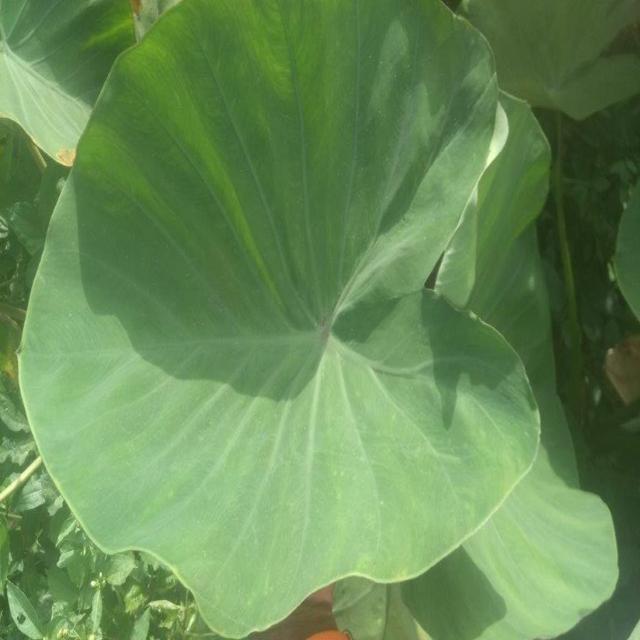
Label: Healthy